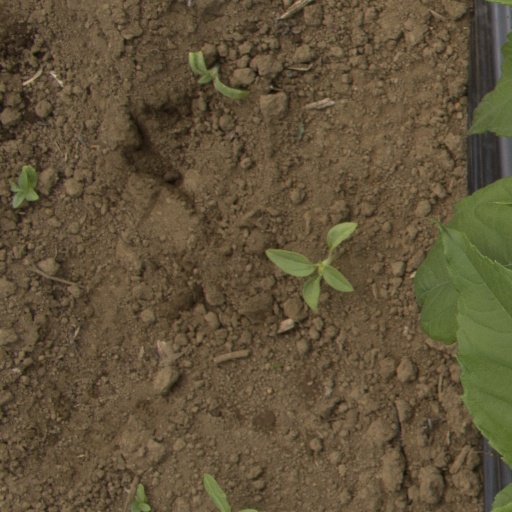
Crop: Jerusalem artichoke